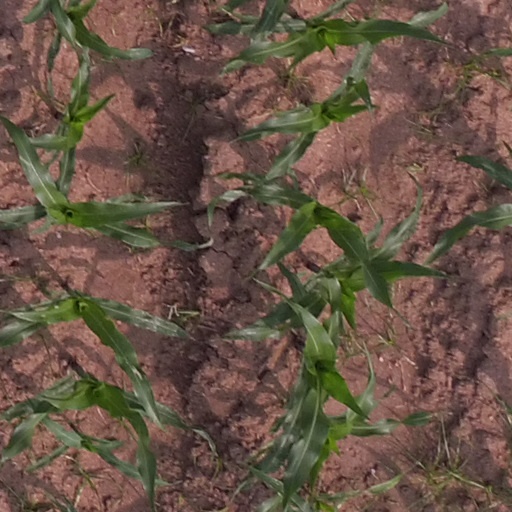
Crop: maize; corn